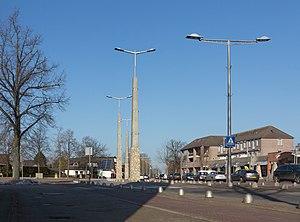
Malden est un village de la commune néerlandaise de Heumen, dans la province de Gueldre. Le 1ᵉʳ janvier 2008, le village comptait 11 937 habitants.